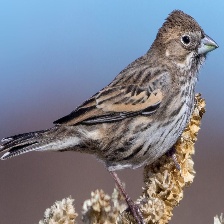
Species: LARK BUNTING
Scientific name: CALAMOSPIZA MELANOCORYS
ImageNet parent category: indigo_bunting